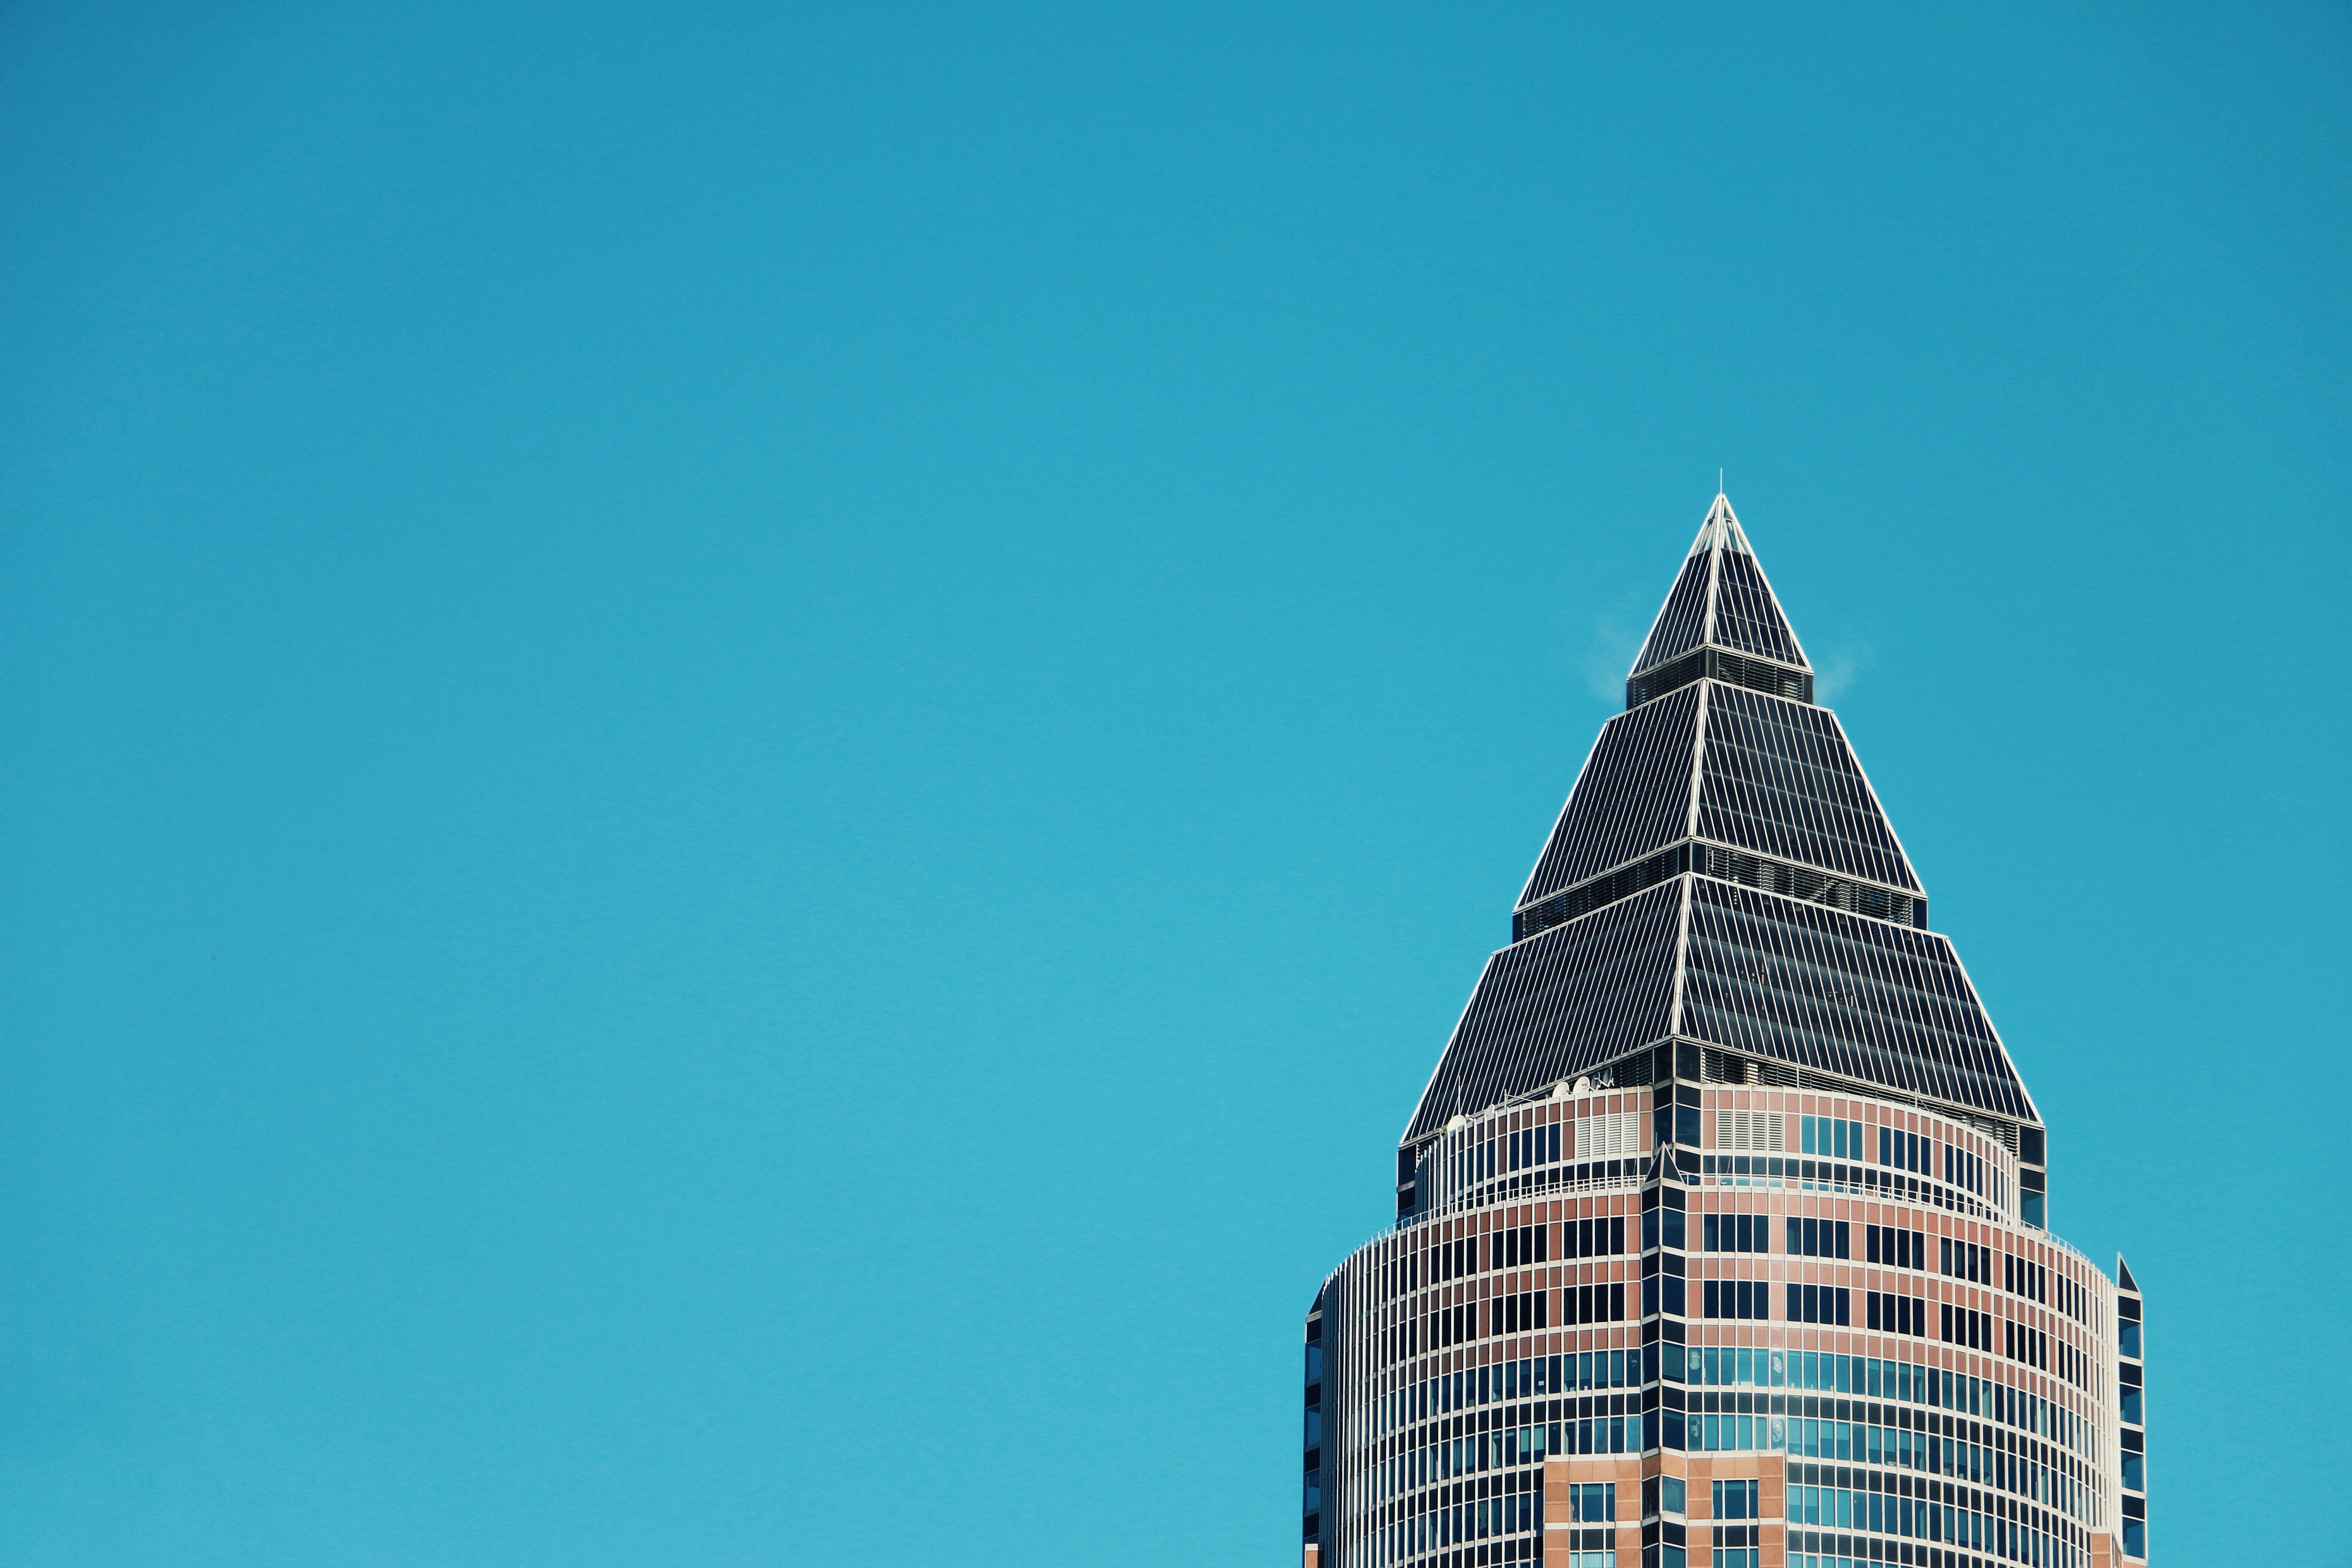
horizon, sky, skyline, skyscraper, cityscape, line, reflection, tower, landmark, blue, tower block, shape